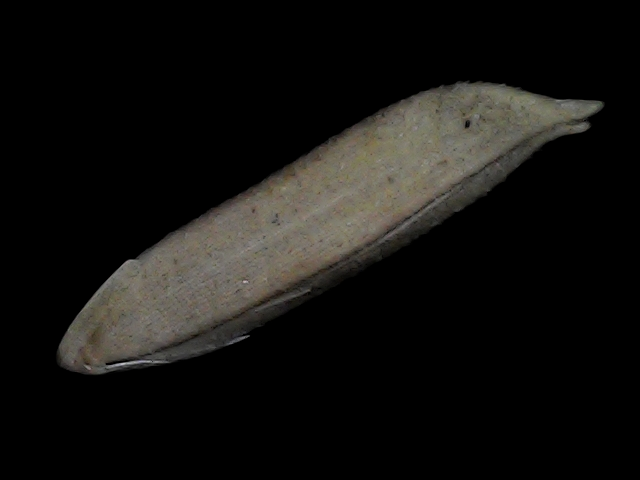
Rice variety: Bd57